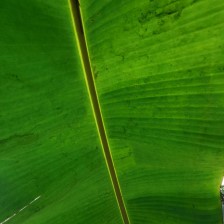
Label: healthy